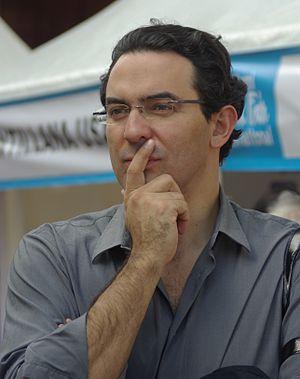
Juan Gabriel Vásquez, né en 1973 à Bogota, est un écrivain et journaliste colombien.
Les hippopotames de Pablo Escobar sont des hippopotames initialement importés par Pablo Escobar dans son hacienda Nápoles en Colombie ainsi que leurs descendants. À la suite de la mort du narcotrafiquant survenue en 1993, ils sont livrés à eux-mêmes dans la ménagerie abandonnée. Des spécimens se sont échappés puis se sont répandus et reproduits sur les berges du río Magdalena. À l'origine au nombre de quatre, ces animaux ont proliféré jusqu'à constituer une population estimée à environ 80 individus en 2020, formant ainsi le groupe d'hippopotames sauvages le plus important du monde, hors d'Afrique.